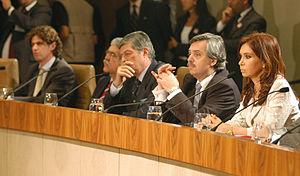
Alberto Ángel Fernández, né le 2 avril 1959 à Buenos Aires, est un homme d'État argentin. Il est président de la Nation argentine depuis le 10 décembre 2019.
Cristina Fernández de Kirchner — appelée Cristina Fernández dans les pays hispanophones, ou parfois Cristina Kirchner —, née Cristina Elisabet Fernández le 19 février 1953 à La Plata, est une femme d'État argentine. Elle est présidente de la Nation de 2007 à 2015 et vice-présidente depuis 2019.